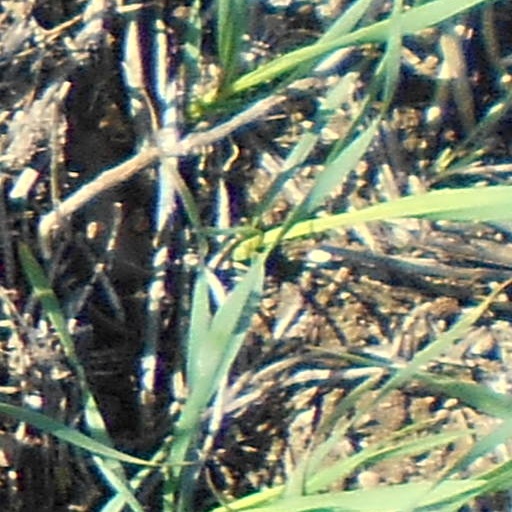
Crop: wheat